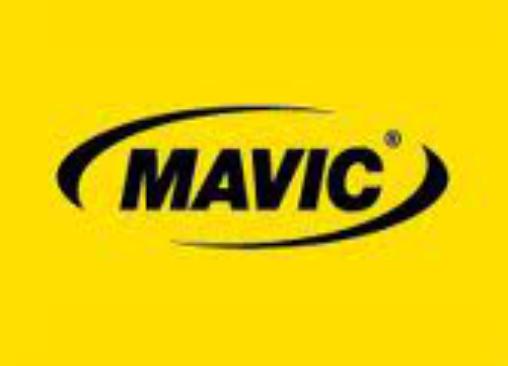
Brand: Mavic
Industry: Electronic